Lee Lu-da

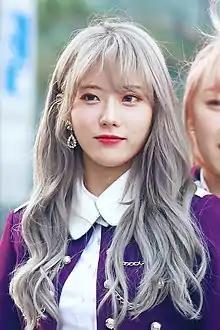
Lee in 2018

Lee Lu-da (born February 6, 1997), also known mononymously as Luda, is a South Korean singer and actress. She is a member of the South Korean girl group WJSN.